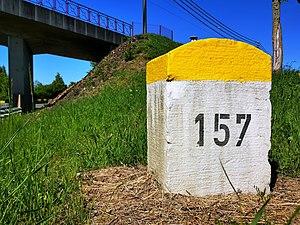
Borne kilométrique CR157 entre Alzingen et Roeser.